Mayana Moura

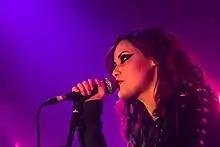

She was in a relationship with English actor Matt Smith from 2008 to 2009.